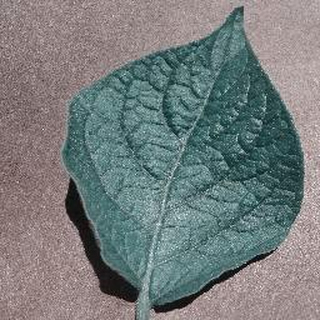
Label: healthy_potato